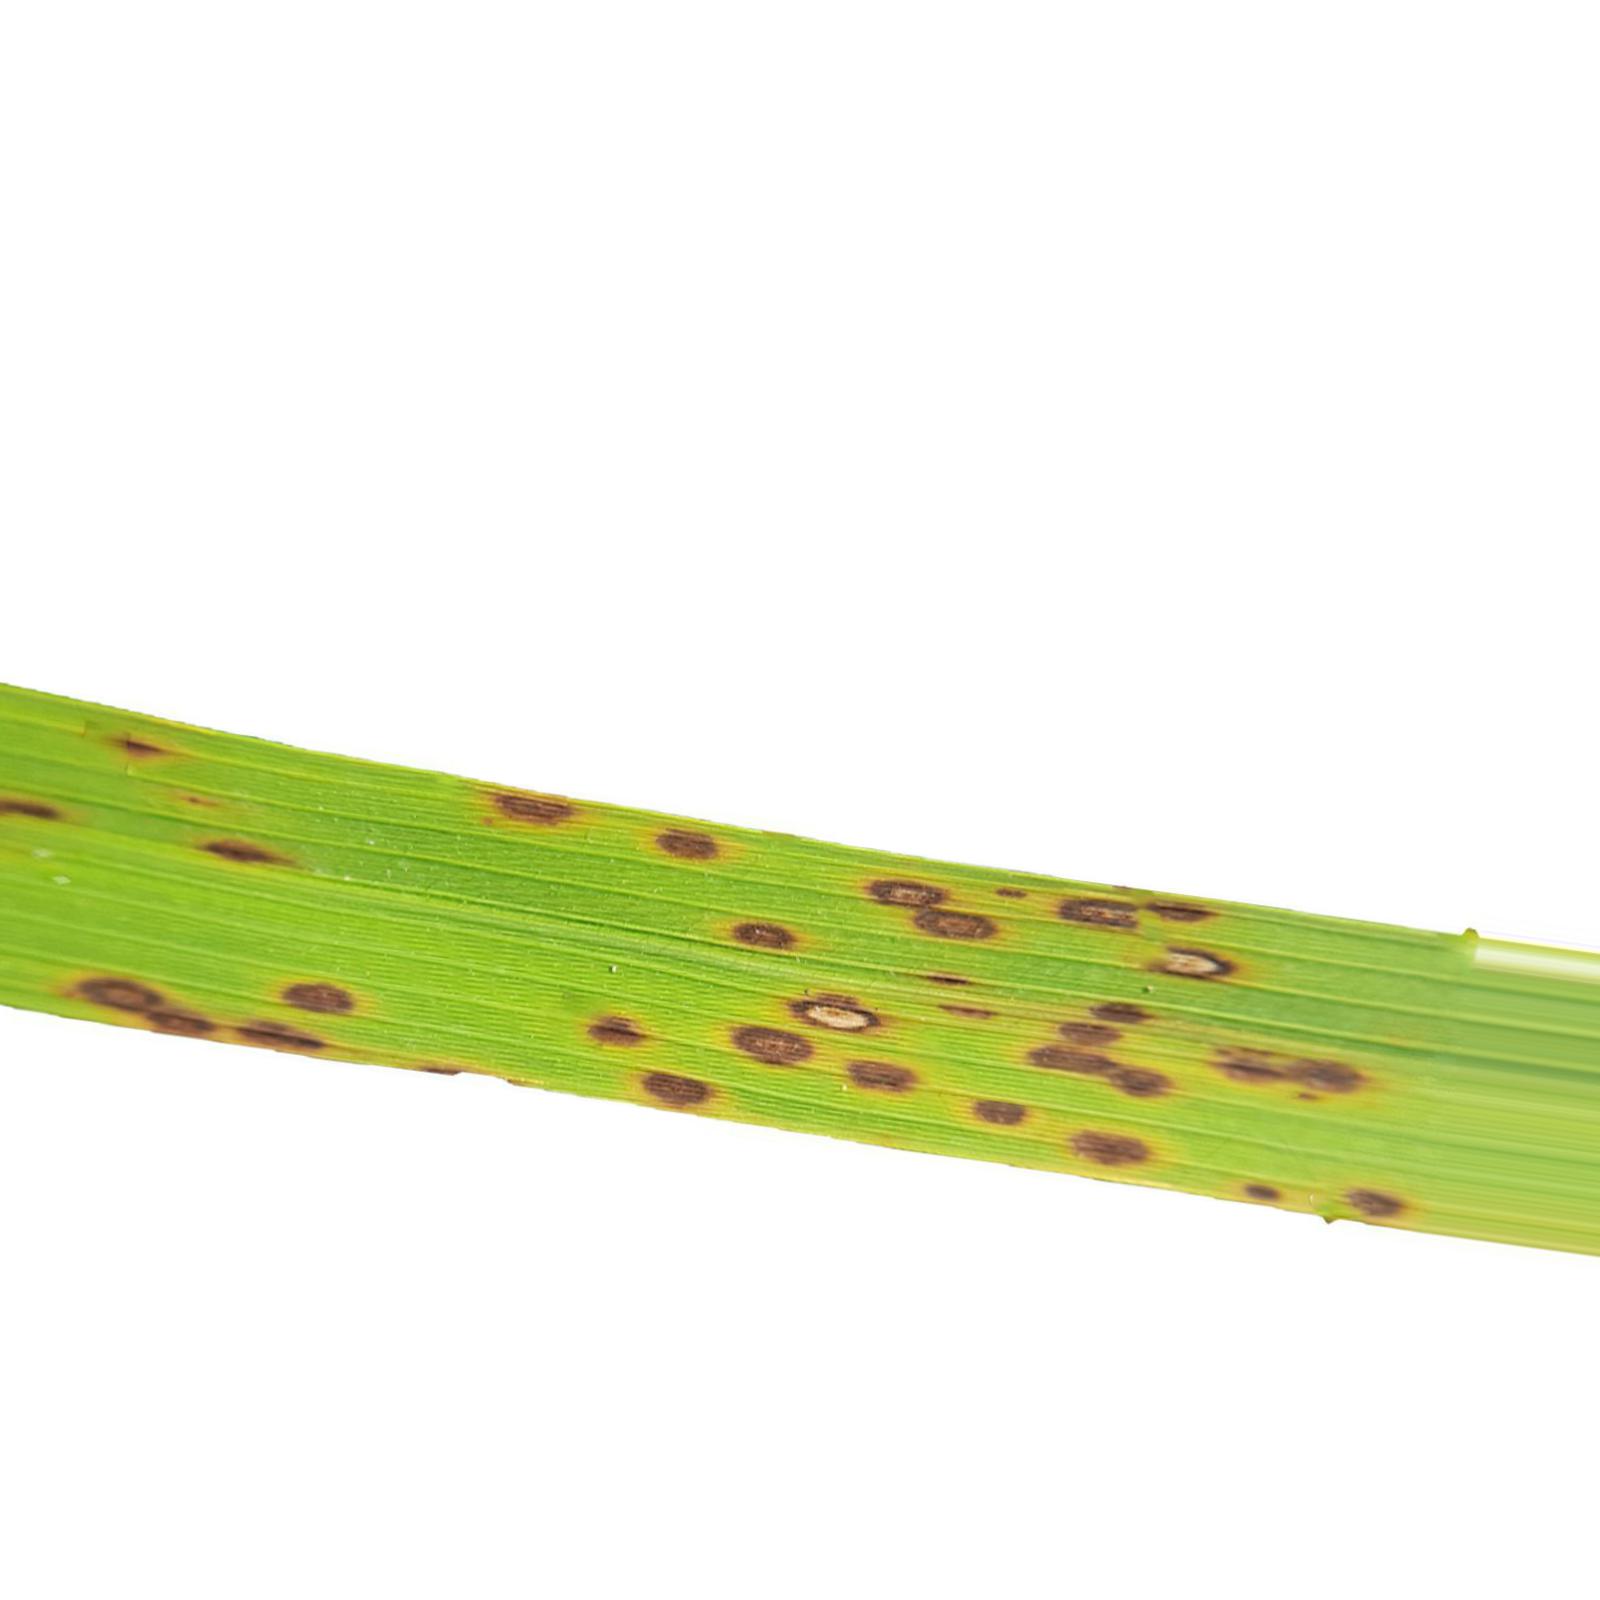
Nhãn: Bệnh Đốm Nâu ( Brown spot )